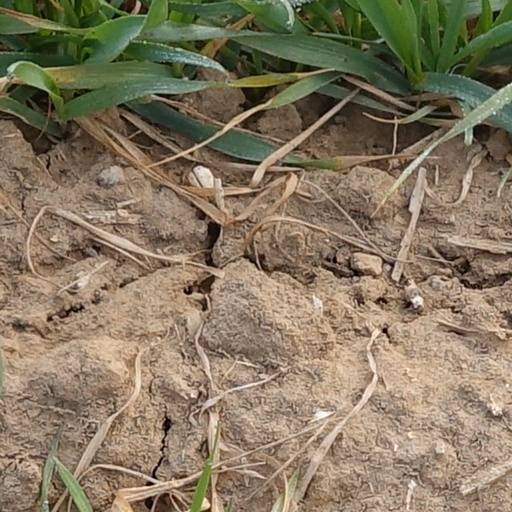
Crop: wheat